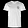
Label: T - shirt / top